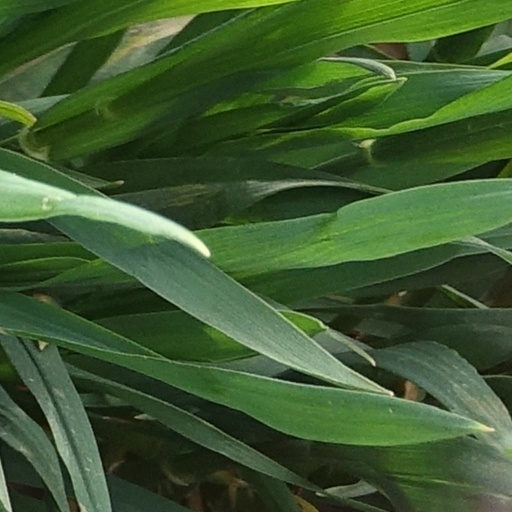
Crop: wheat